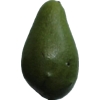
Label: green_avocado